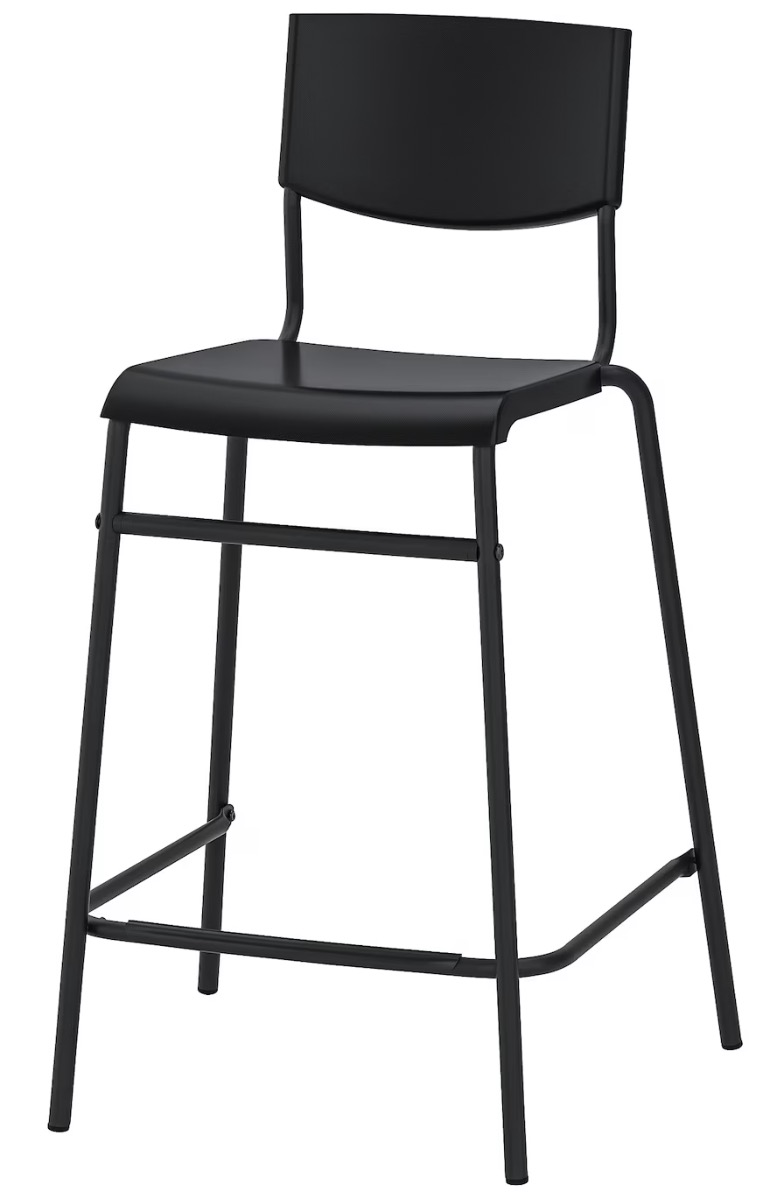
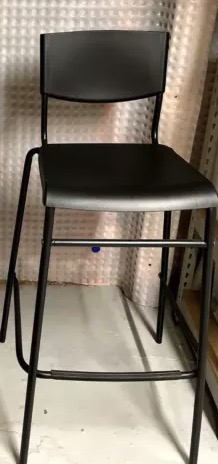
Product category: stool
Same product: yes